Mars Astrobiology Explorer-Cacher

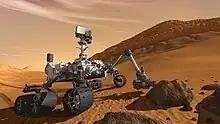
Both MAX-C and the Mars 2020 "Perseverance" rover were envisioned to use features developed for the "Curiosity" rover

In April 2011, because of a budgeting crisis, a proposal was announced to fly only one rover in 2018 that would be larger than either of the vehicles in the paired concept, ExoMars (ESA) and MAX-C (NASA). One suggestion was that the new vehicle be built in Europe and take on a combination of European and USA instruments. NASA proposed to provide a launch rocket and the "Sky Crane" landing system. In February 2012, NASA terminated its participation in ExoMars due to budgetary cuts, and when Congress reinstated funding for Mars exploration after a loud outcry from planetary scientists and enthusiasts, NASA announced in December 2012 the Mars 2020 rover and, later, that it would indeed prepare a sample cache.